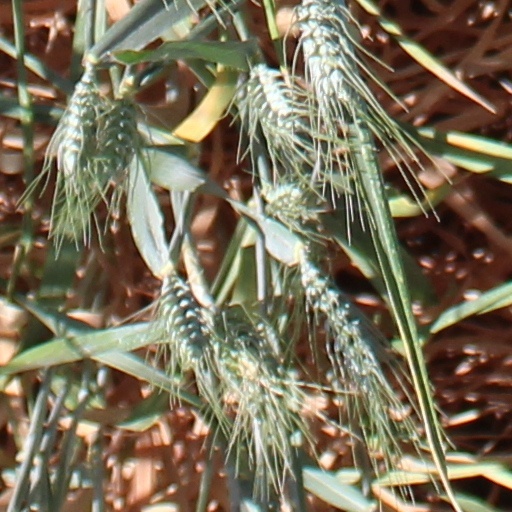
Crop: wheat